Yangmei District

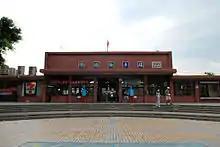
Yangmei Station

Yangmei has four railway stations (from north to south): Puxin, Yangmei, Fugang and Xinfu. The railway is a convenient route for commuters in Yangmei.